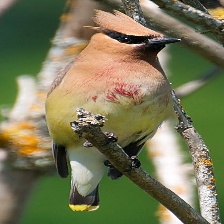
Species: CEDAR WAXWING
Scientific name: BOMBYCILLA CEDRORUM